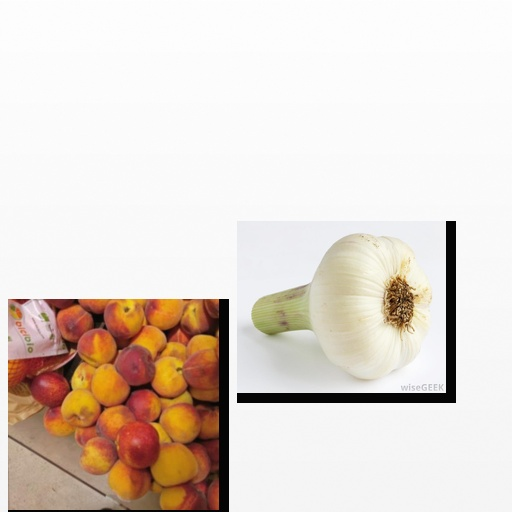
Food items: peach, garlic